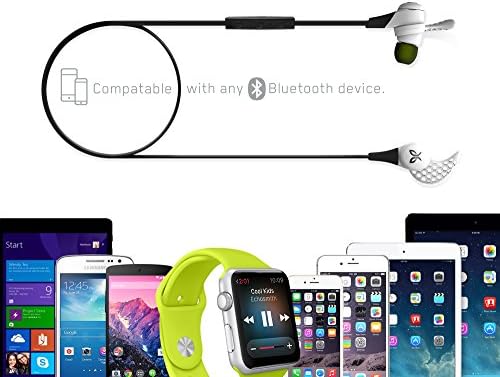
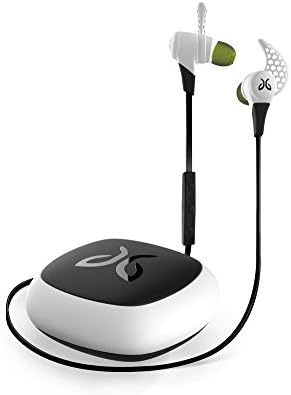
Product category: headphones
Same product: yes